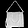
Label: Bag